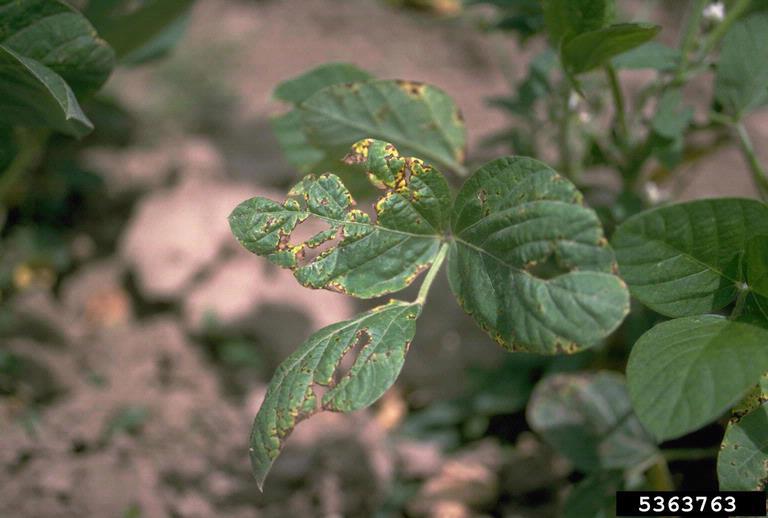
Plant: Soybean
Disease: soybean bacterial blight